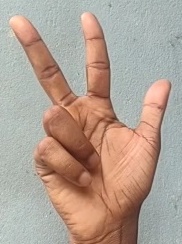
ASL sign: 3